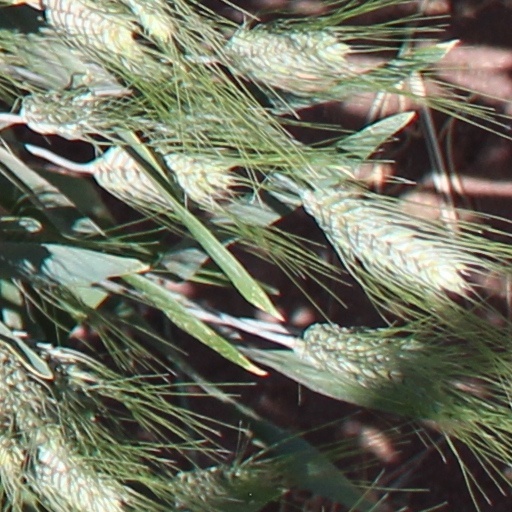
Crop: wheat